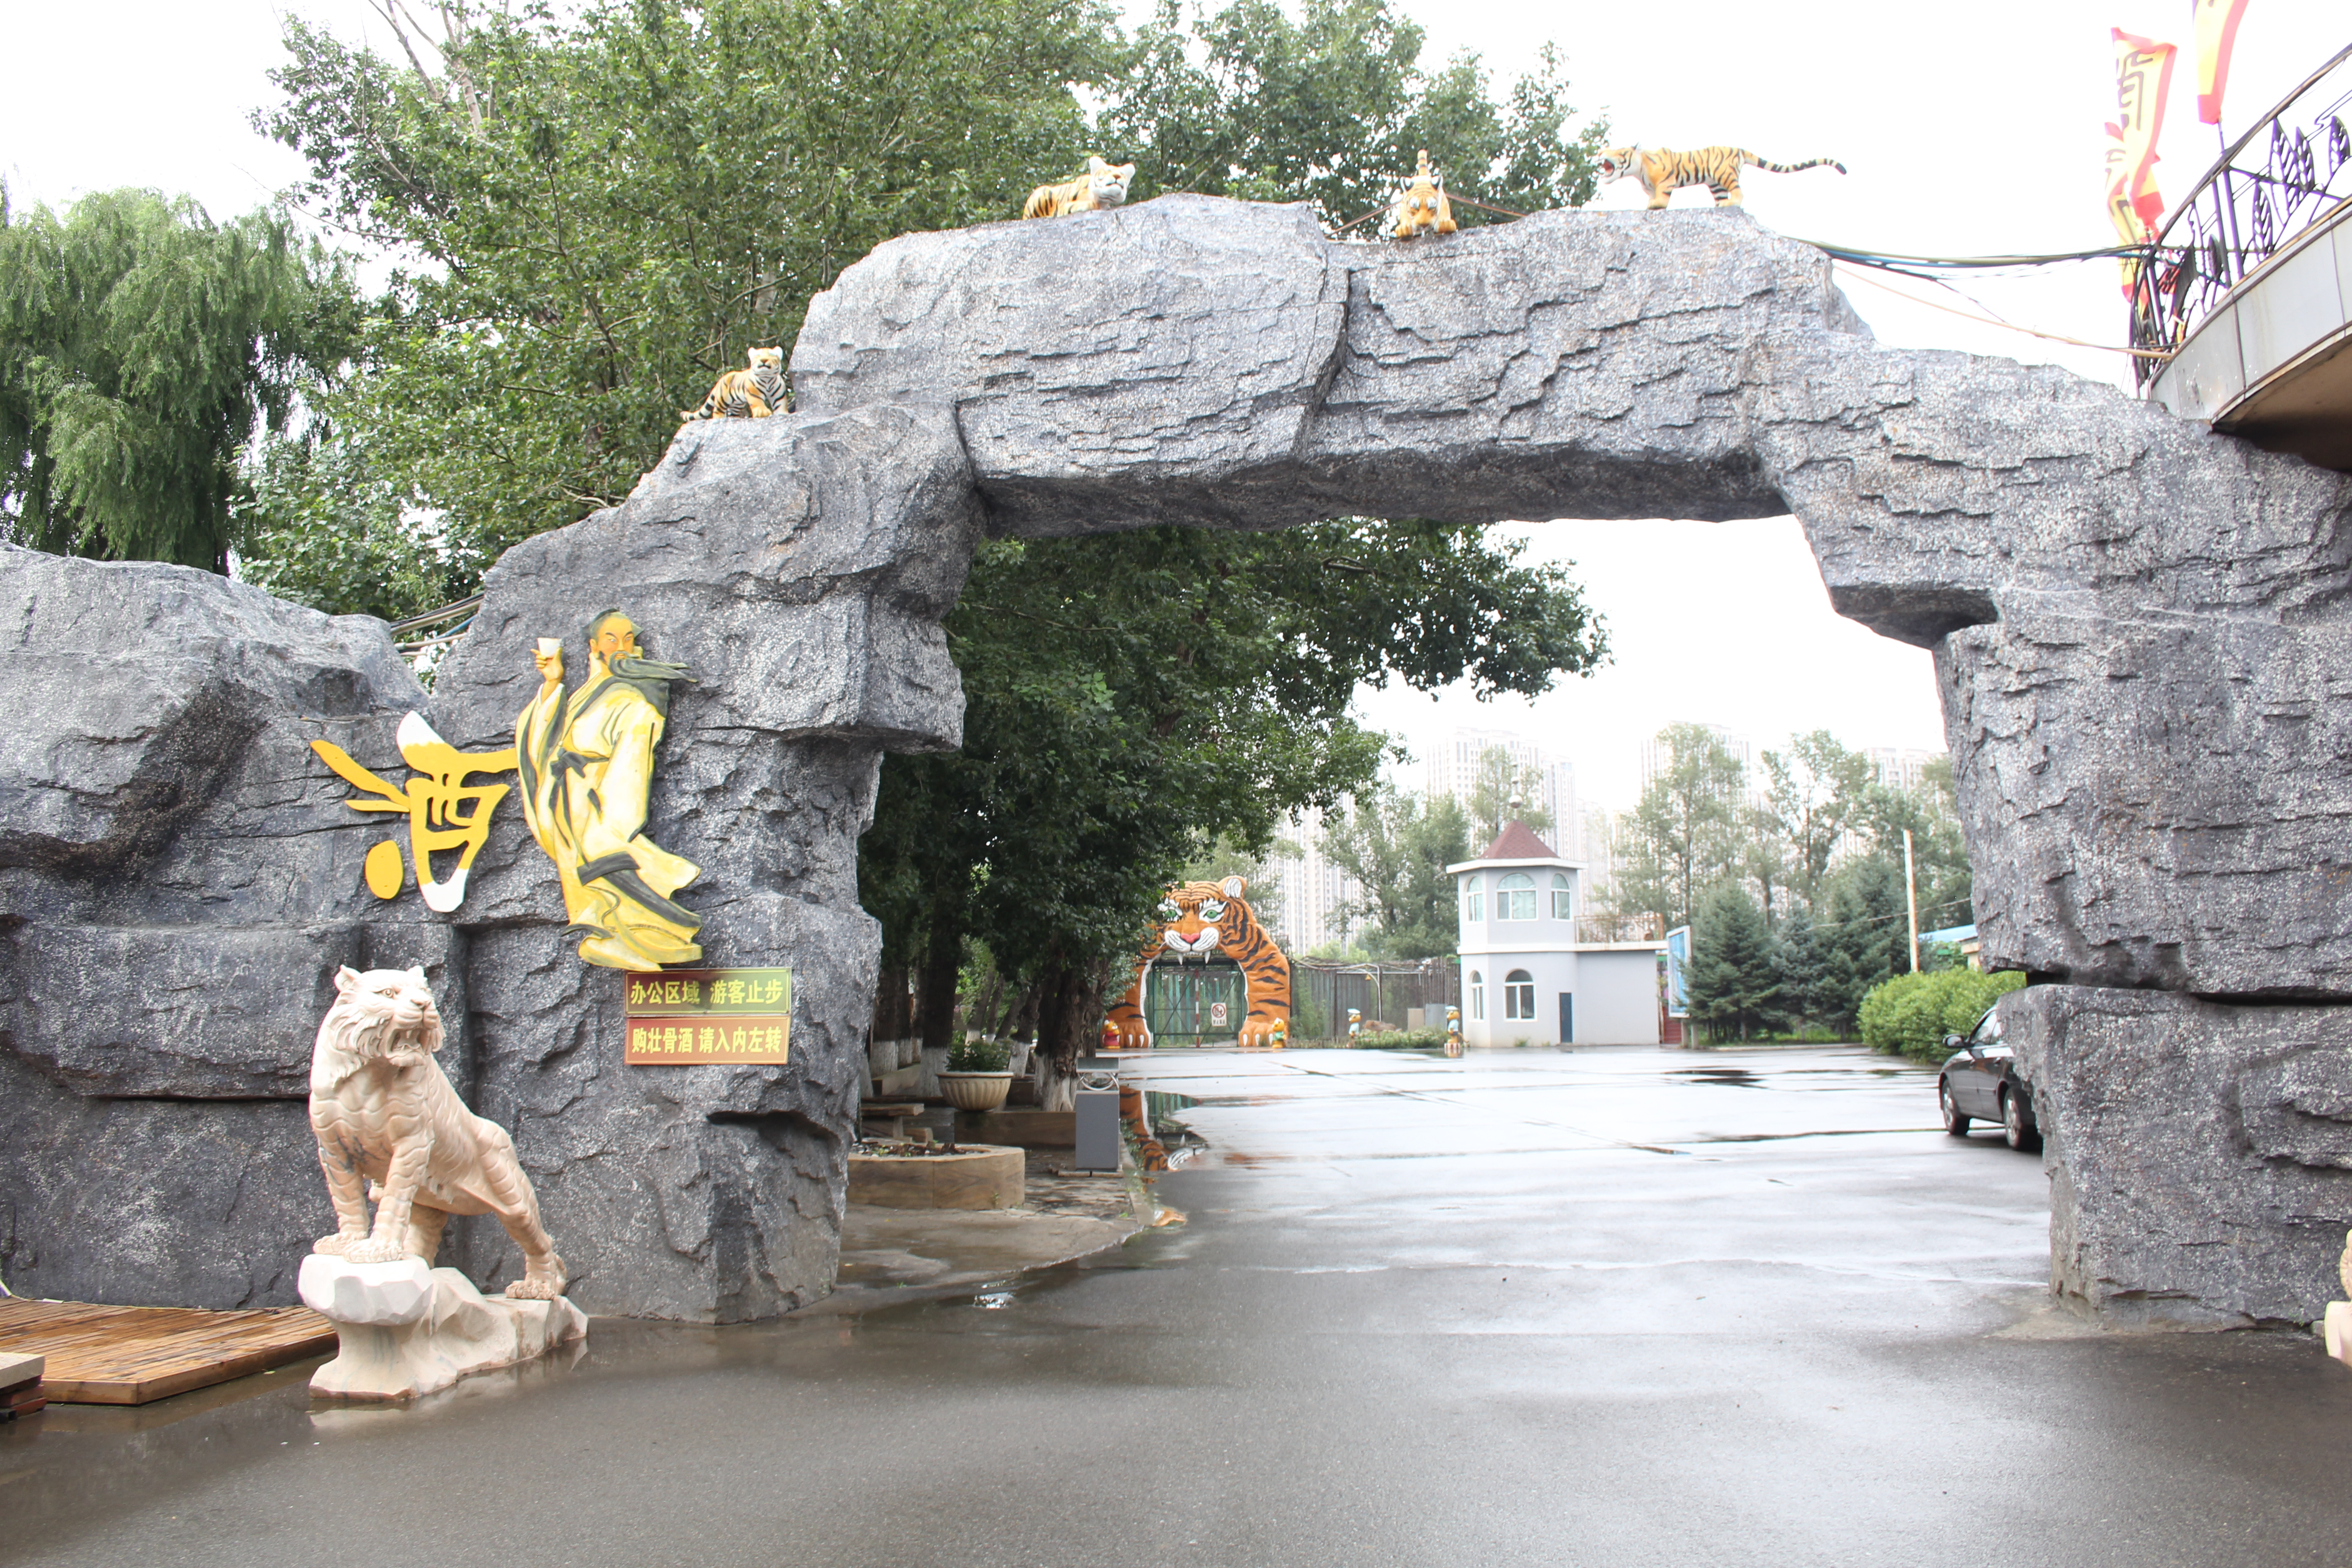
tourism, adventure, Beautiful Places, Pretty Places, environment, Interesting Places, harbin, museums, architecture, art, nature, museum, history, ancient history, china, asia, imperial palace, dynasty, beijing, planning, exhibition, sculpture, map, house, zoology, zoo, rock, arch, tree, formation, plant, building